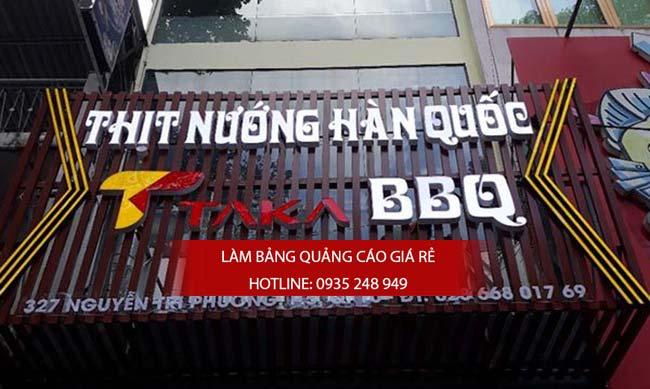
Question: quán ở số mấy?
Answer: ở số 327